Milmyeon
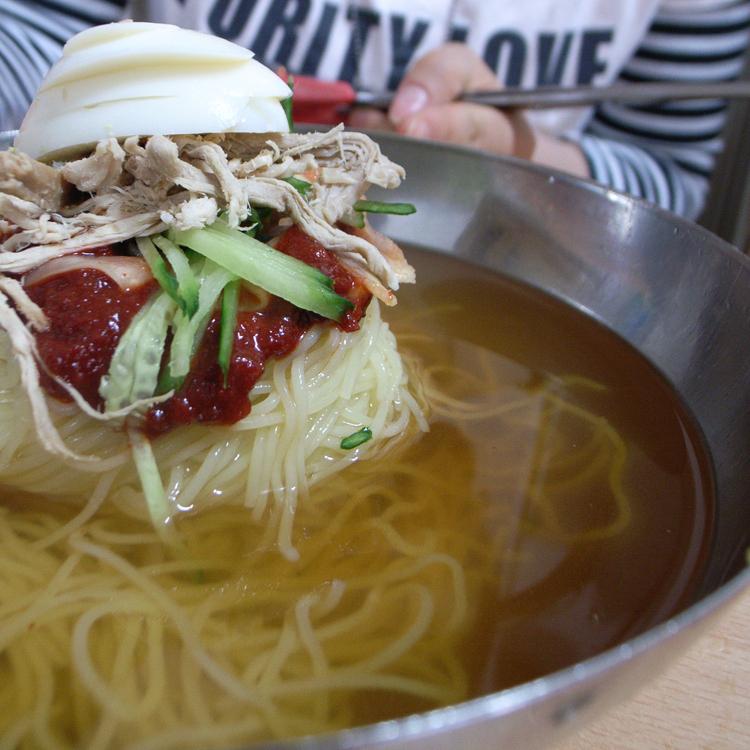
Also known as:
es - Spanish: Milmyeon
it - Italian: Milmyeon
jv - Javanese: Milmyéon
ko - Korean: 밀면
Category: noodle (wheat noodle)
Cuisine: Korean
Associated cuisines: Korean
Area: Busan
Countries: Korea
Region: Eastern Asia, , , ,
The dish consists of wheat noodles in a cold meat broth or a spicy sauce, and topped with Vegetable and garnish.